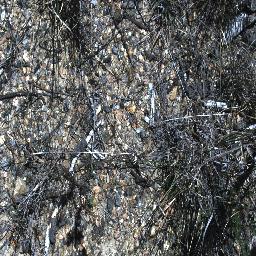
Label: negative